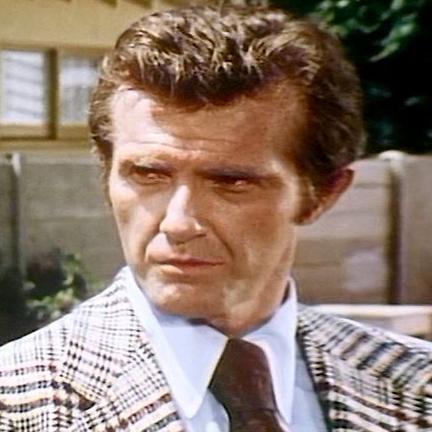
Age: 36